Bizzarrini

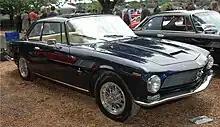

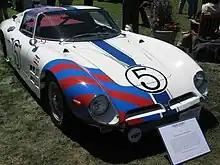
1964 Bizzarrini Iso Grifo Berlinetta 5300 Corsa (Grifo AC3 body and Corvette engine).

Bizzarrini worked since 1964 for Iso Rivolta and developed three models: Iso Rivolta GT, Iso Grifo both A3L and A3C versions. His work was to develop a pressed steel frame chassis for Iso cars. Renzo Rivolta hired him as consultant to the Iso Gordon GT project which became the Iso Rivolta GT. The Iso Gordon GT prototype was developed from the Gordon-Keeble. The Gordon Keeble GT was designed in 1960 by Giorgetto Giugiaro. Bizzarrini tested the car and was impressed by the powerful V8 Corvette engine and the rear De Dion tube suspension used for the GT.